Rogéria

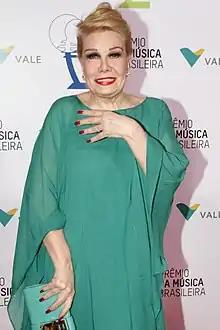
Rogéria in June 2015

Rogéria (Astolfo Barroso Pinto; Cantagalo, 25 June 1943 – Rio de Janeiro, 4 September 2017) was a Brazilian actress, make up artist and drag queen, best known for her make up artist job on now-defunct "TV Rio" and movie roles in "A Maldição do Sanpaku", "Ambitious Women", and in "".